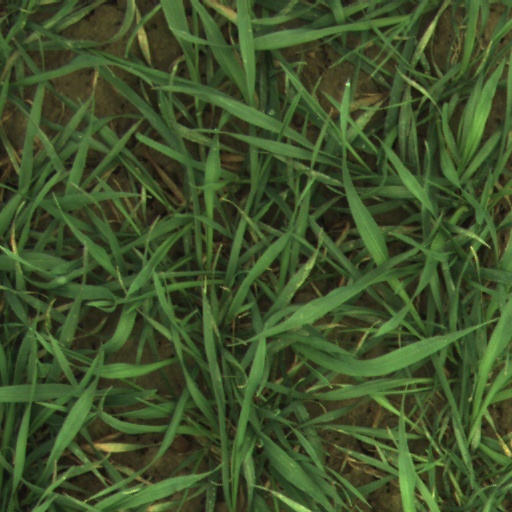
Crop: wheat